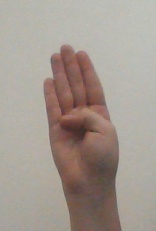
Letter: kaaf